Atherigona reversura

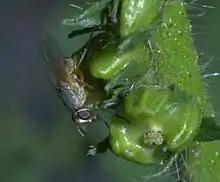
"Atherigona reversura", bermudagrass stem maggot, body size: 3.1 mm

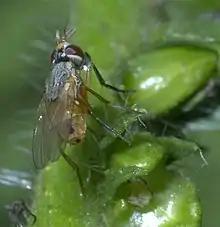
"Atherigona reversura", bermudagrass stem maggot

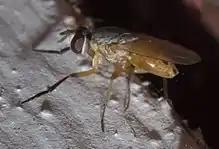
"Atherigona reversura", bermudagrass stem maggot, body size 4 mm

Atherigona reversura, the bermudagrass stem maggot, is a muscid shoot-fly. The genus comprises more than 220 species, and some of them are very damaging pests in agriculture. The bermudagrass stem maggot takes its name from its host preference for bermudagrass ("Cynodon dactylon") and stargrass ("Cynodon nlemfuensis").